Fabienne St Louis

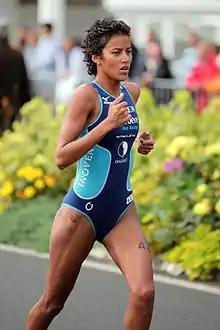
Fabienne St Louis at the Grand Final of the Grand Prix de Triathlon in La Baule, 2011.

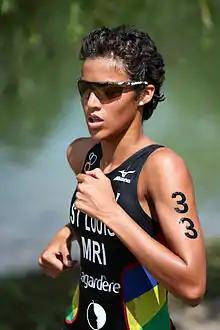
Fabienne St Louis at the World Cup in Tiszaújváros, 2011.

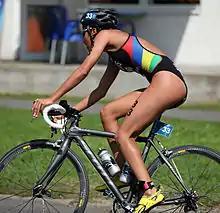
Fabienne St Louis at the World Cup in Tiszaújváros, 2011.

Fabienne Aline St Louis (born 22 March 1988) is a Mauritian professional triathlete, the African U23 Vice Champion (2007, 2008, 2009, and 2010), Elite Vice Champion (2010), and U23 African Champion (2011).